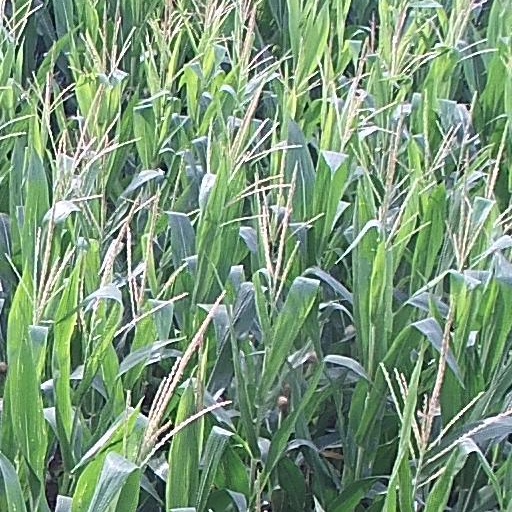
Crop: maize; corn